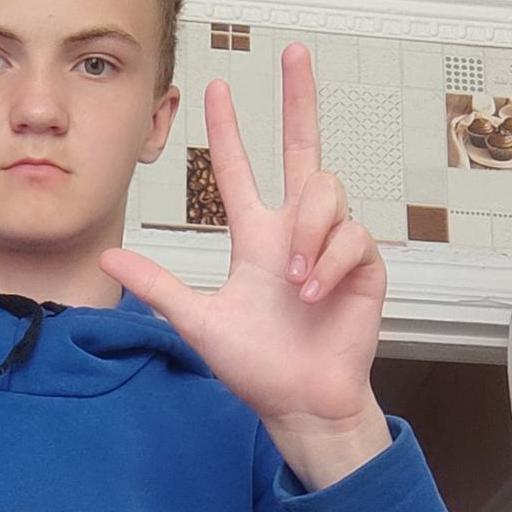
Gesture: three2